Stevonnie

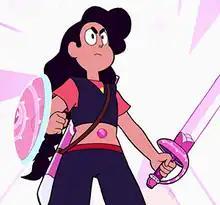
Stevonnie as they appear in "Mindful Education"

Stevonnie is a fictional character in the animated series "Steven Universe" and "Steven Universe Future", created by Rebecca Sugar. A "fusion" of the protagonist Steven Universe and his friend Connie Maheswaran, Stevonnie has the appearance of an androgynous young adult. First introduced in the episode "Alone Together", Stevonnie only appears occasionally in the series and once in the limited epilogue series, "Steven Universe Future".